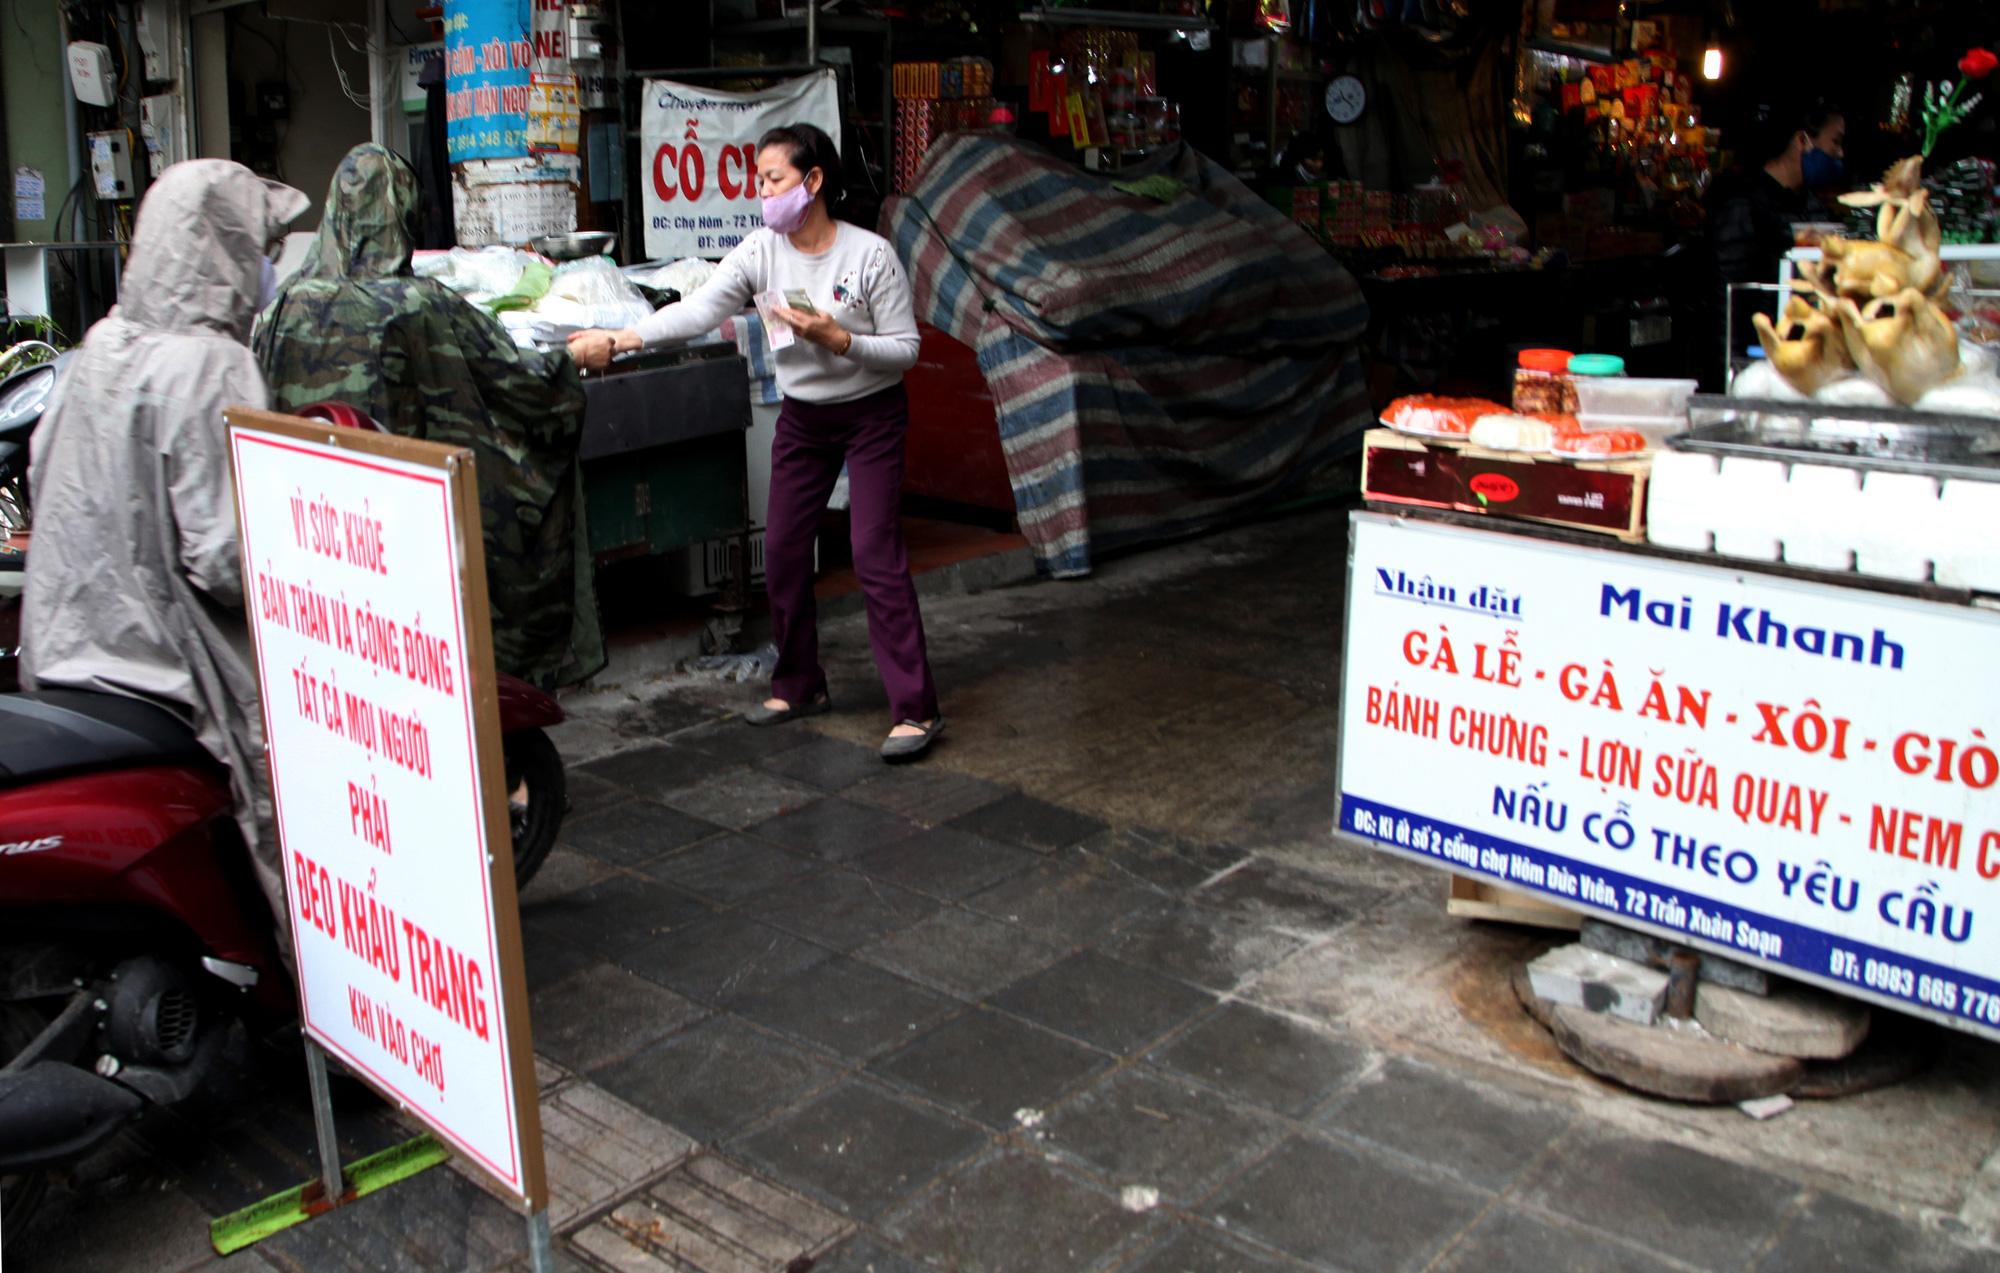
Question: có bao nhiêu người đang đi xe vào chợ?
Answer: hai người